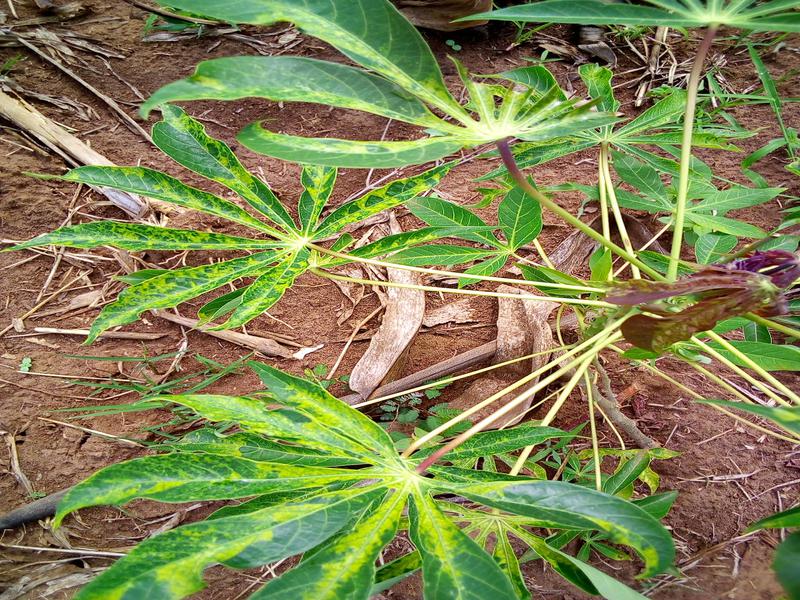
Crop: cassava
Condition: mosaic_disease